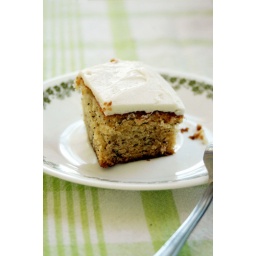
Made by my mom. I generously offered to take home some of the giant sheet cake she made of this.